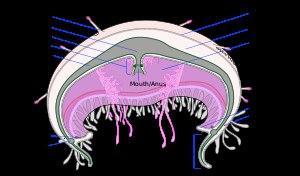
Les Limnomedusae sont un ordre de méduses de la classe des Hydrozoaires.
Les Olindiidae constituent une famille de limnoméduse.
Olindias est un genre de limnoméduses de la famille des Olindiidae.